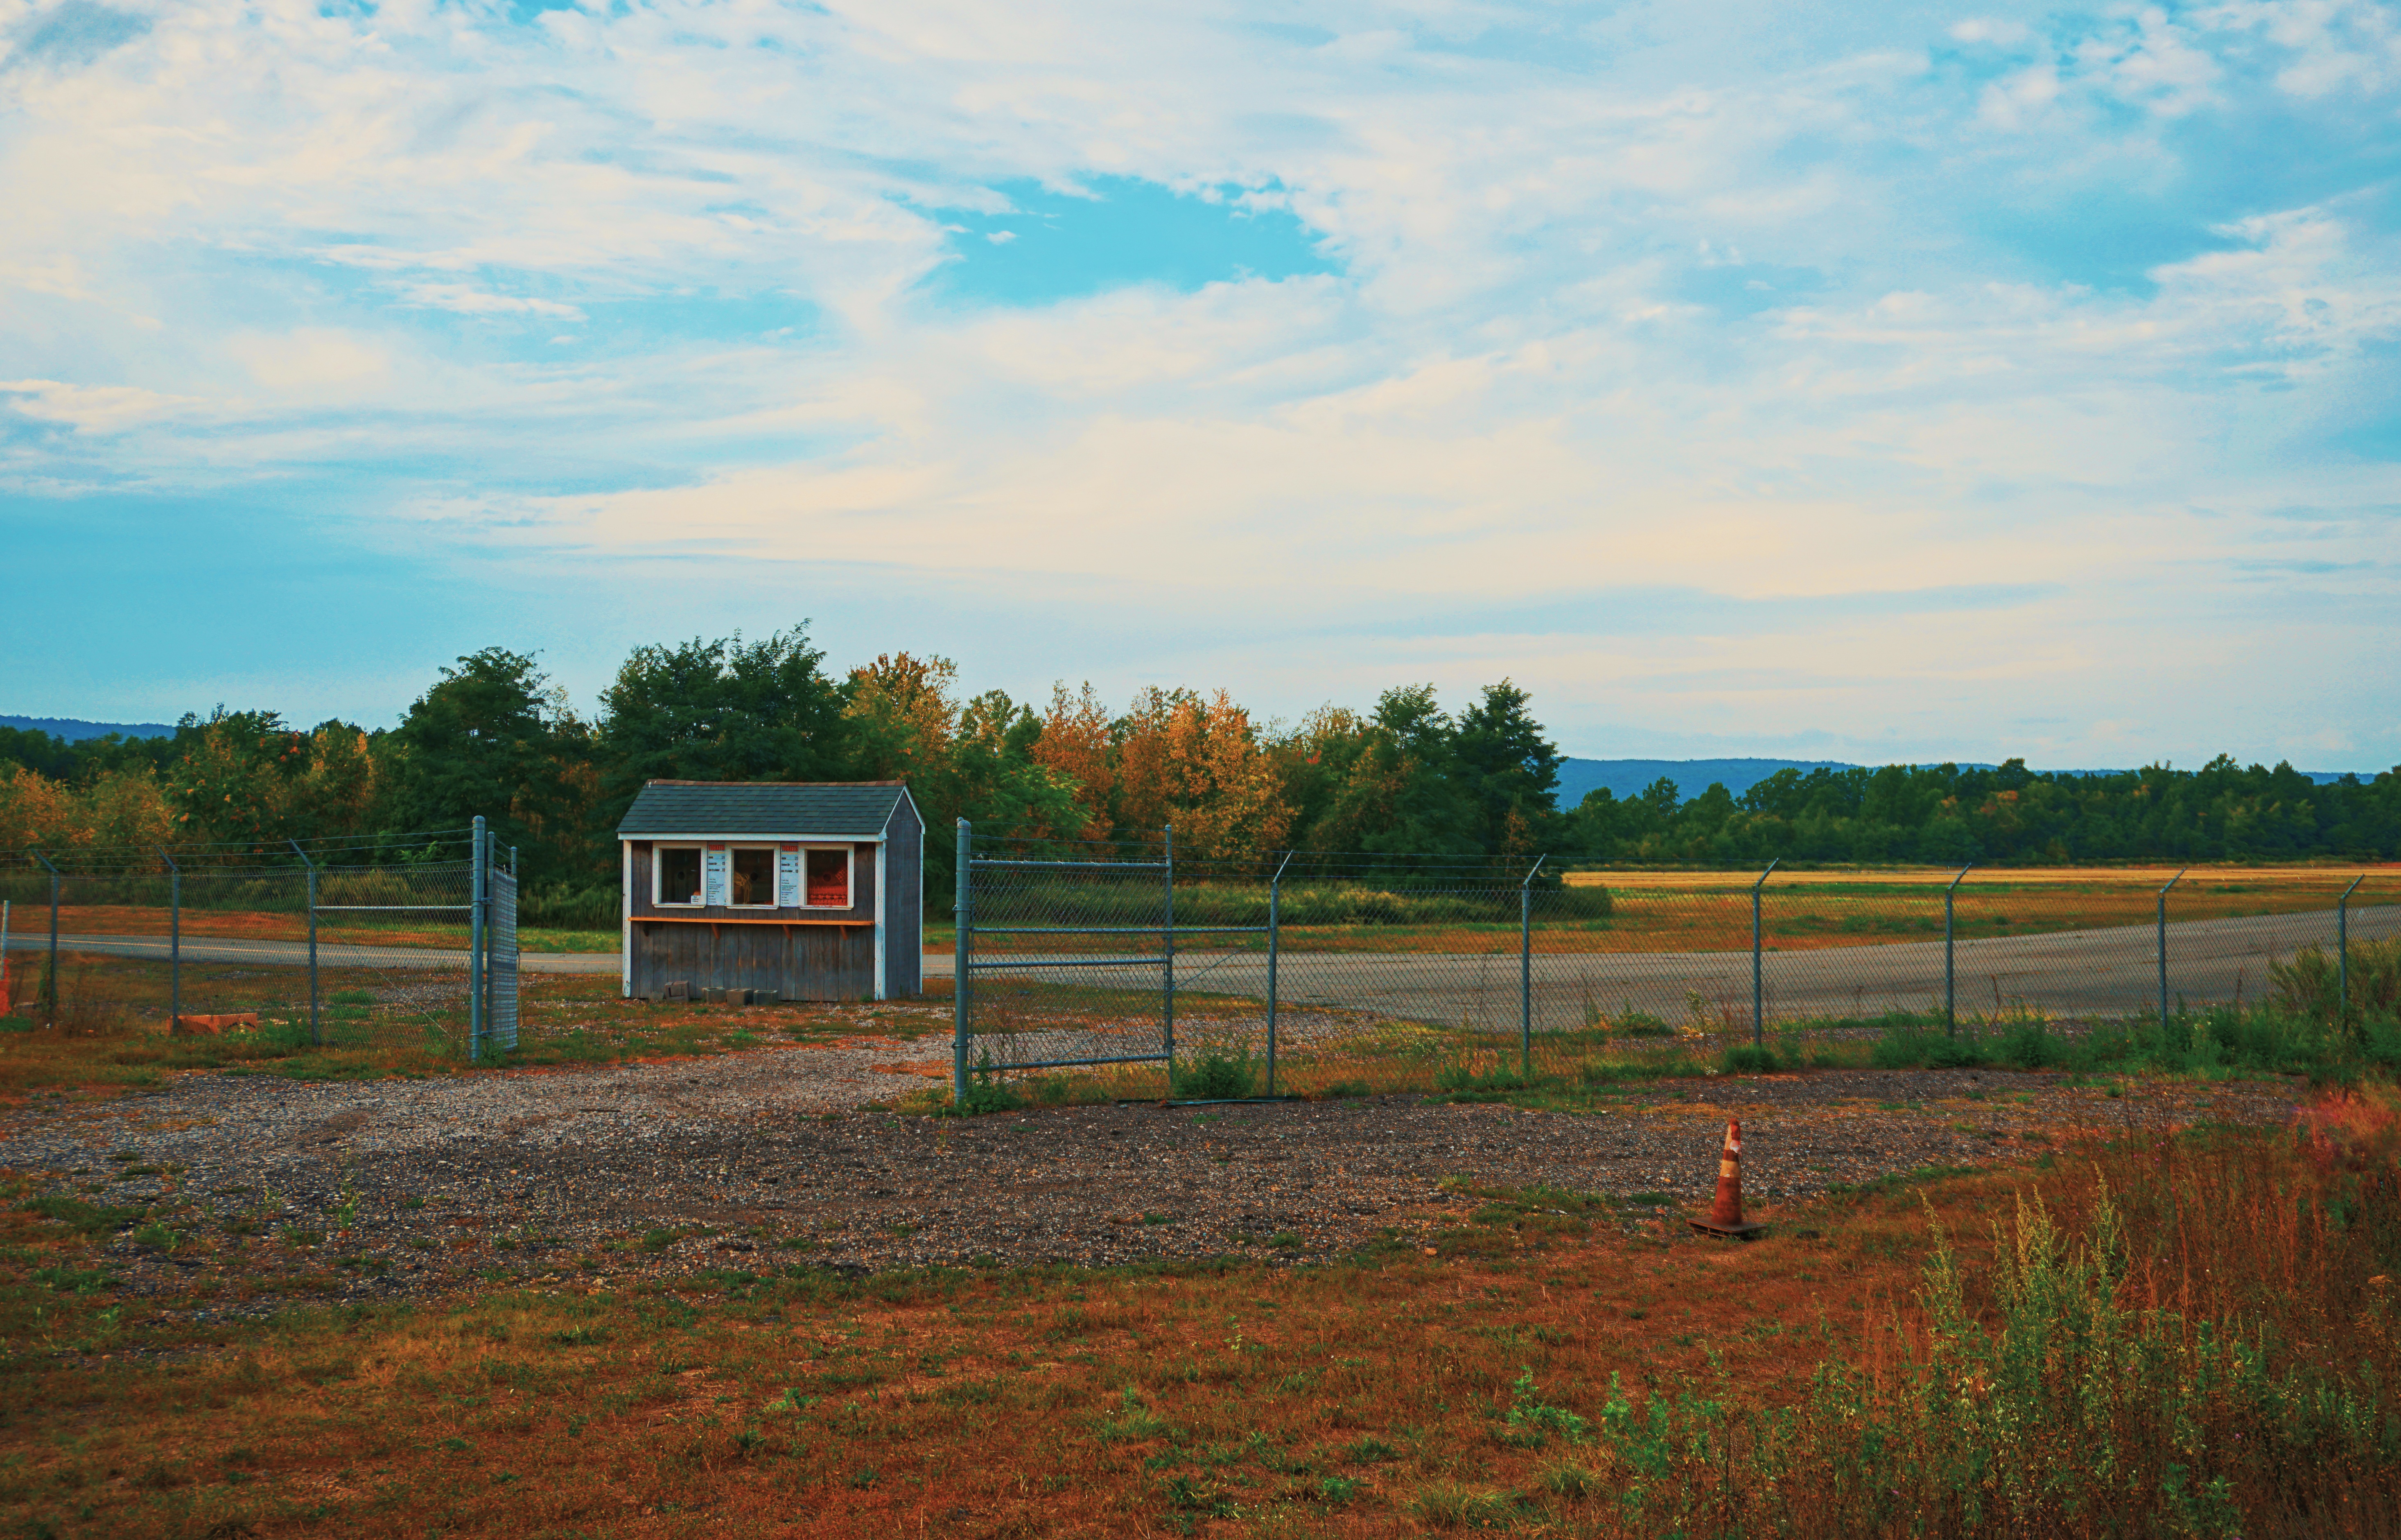
landscape, tree, nature, grass, horizon, cloud, sky, field, farm, meadow, prairie, sunlight, morning, barn, suburb, evening, pasture, ranch, autumn, agriculture, plain, grassland, habitat, rural area, residential area, natural environment